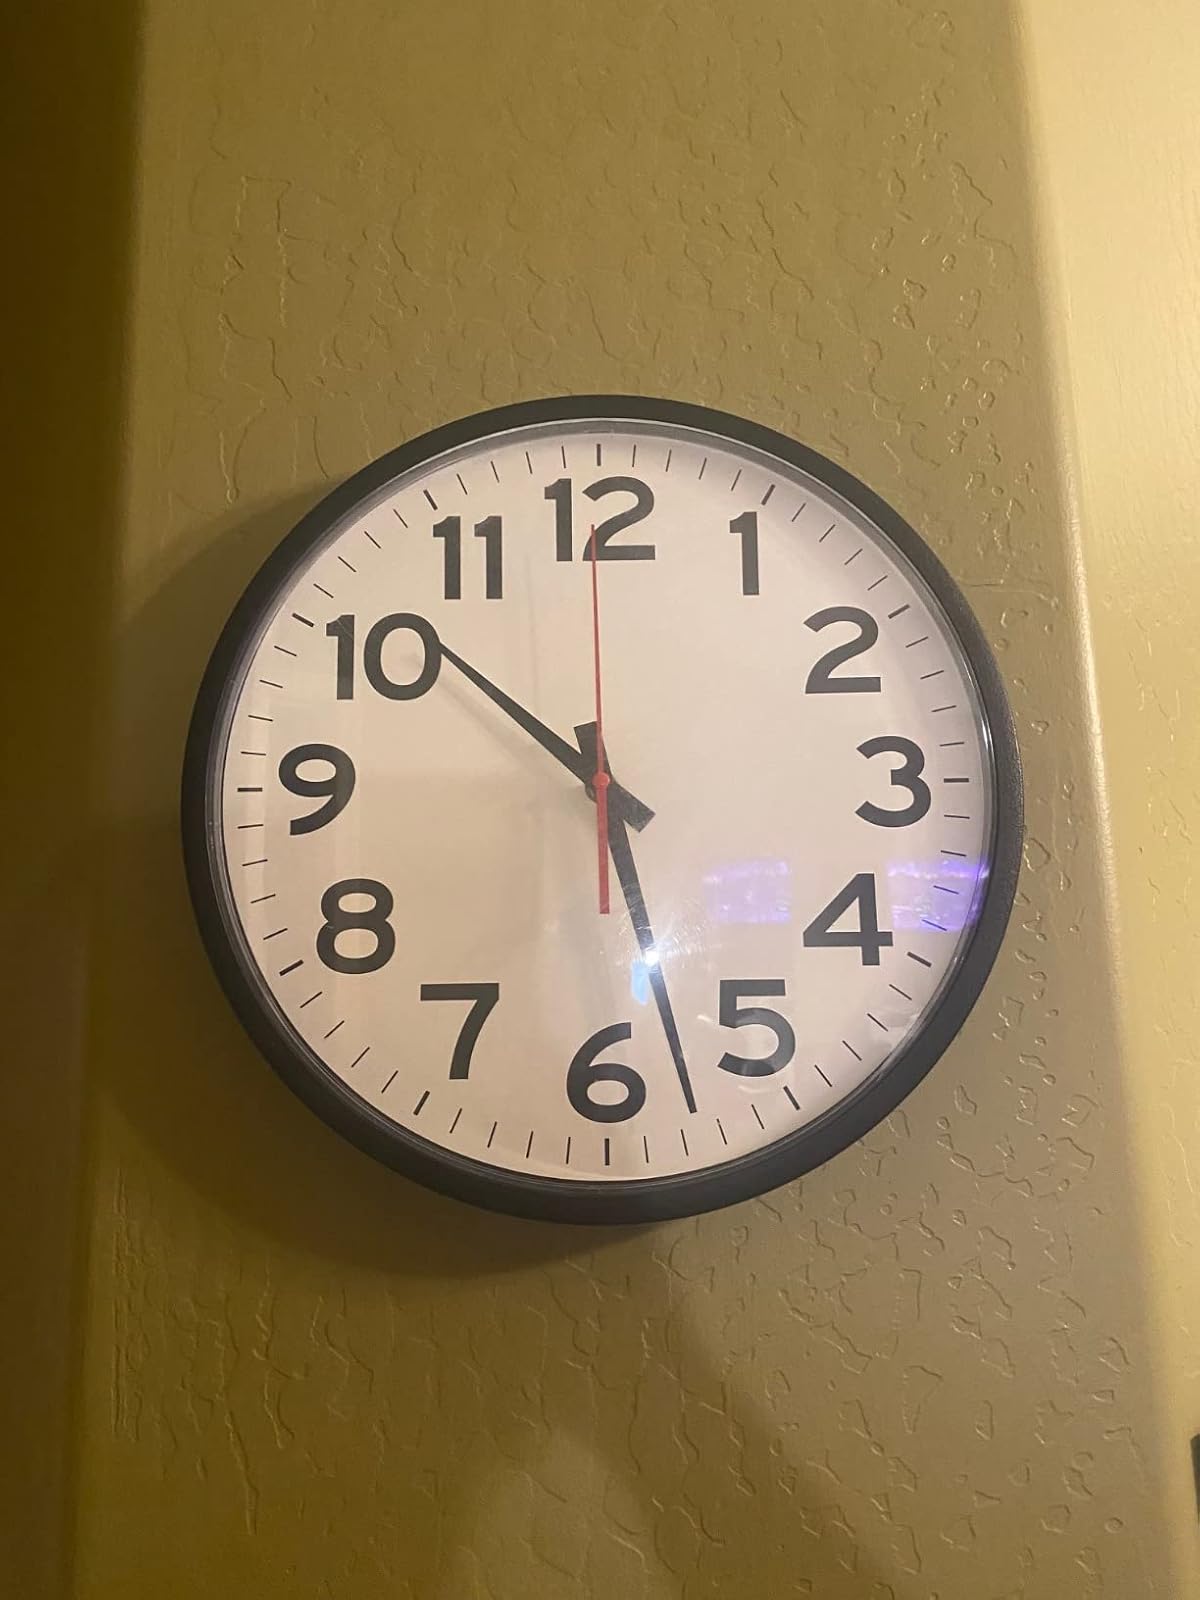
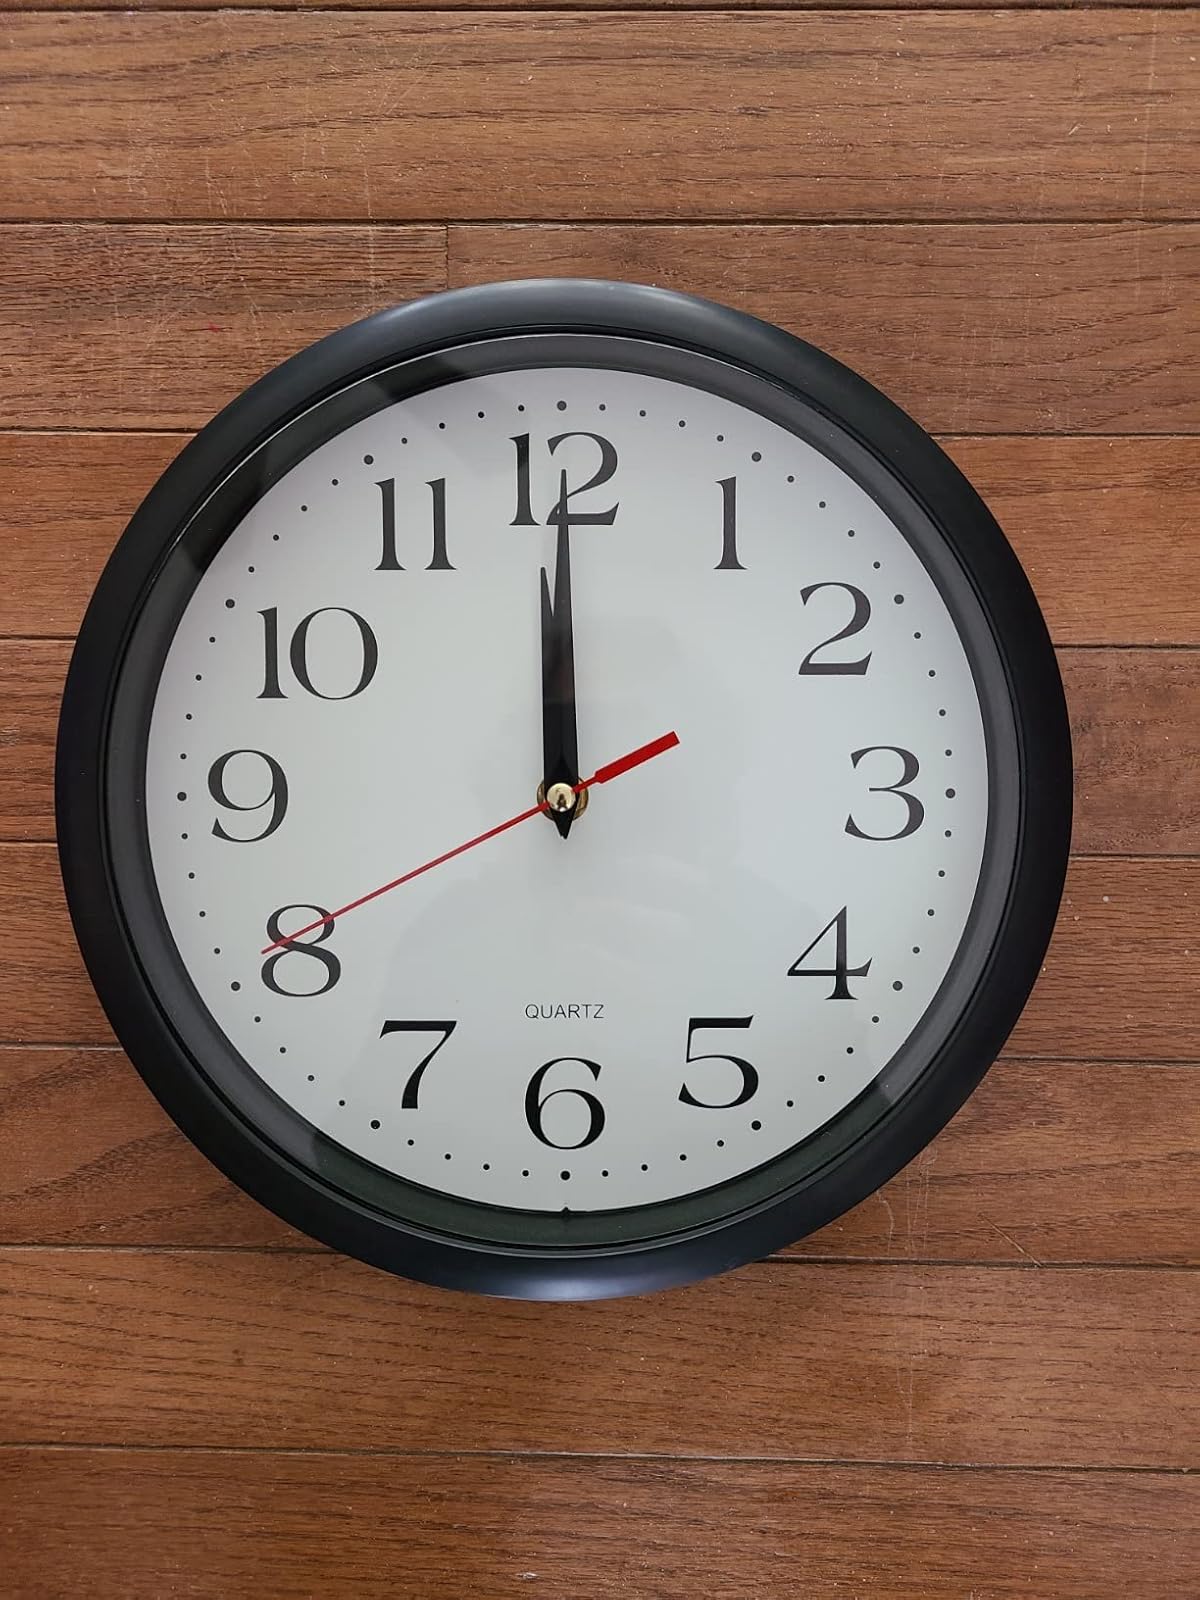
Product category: clock
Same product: no